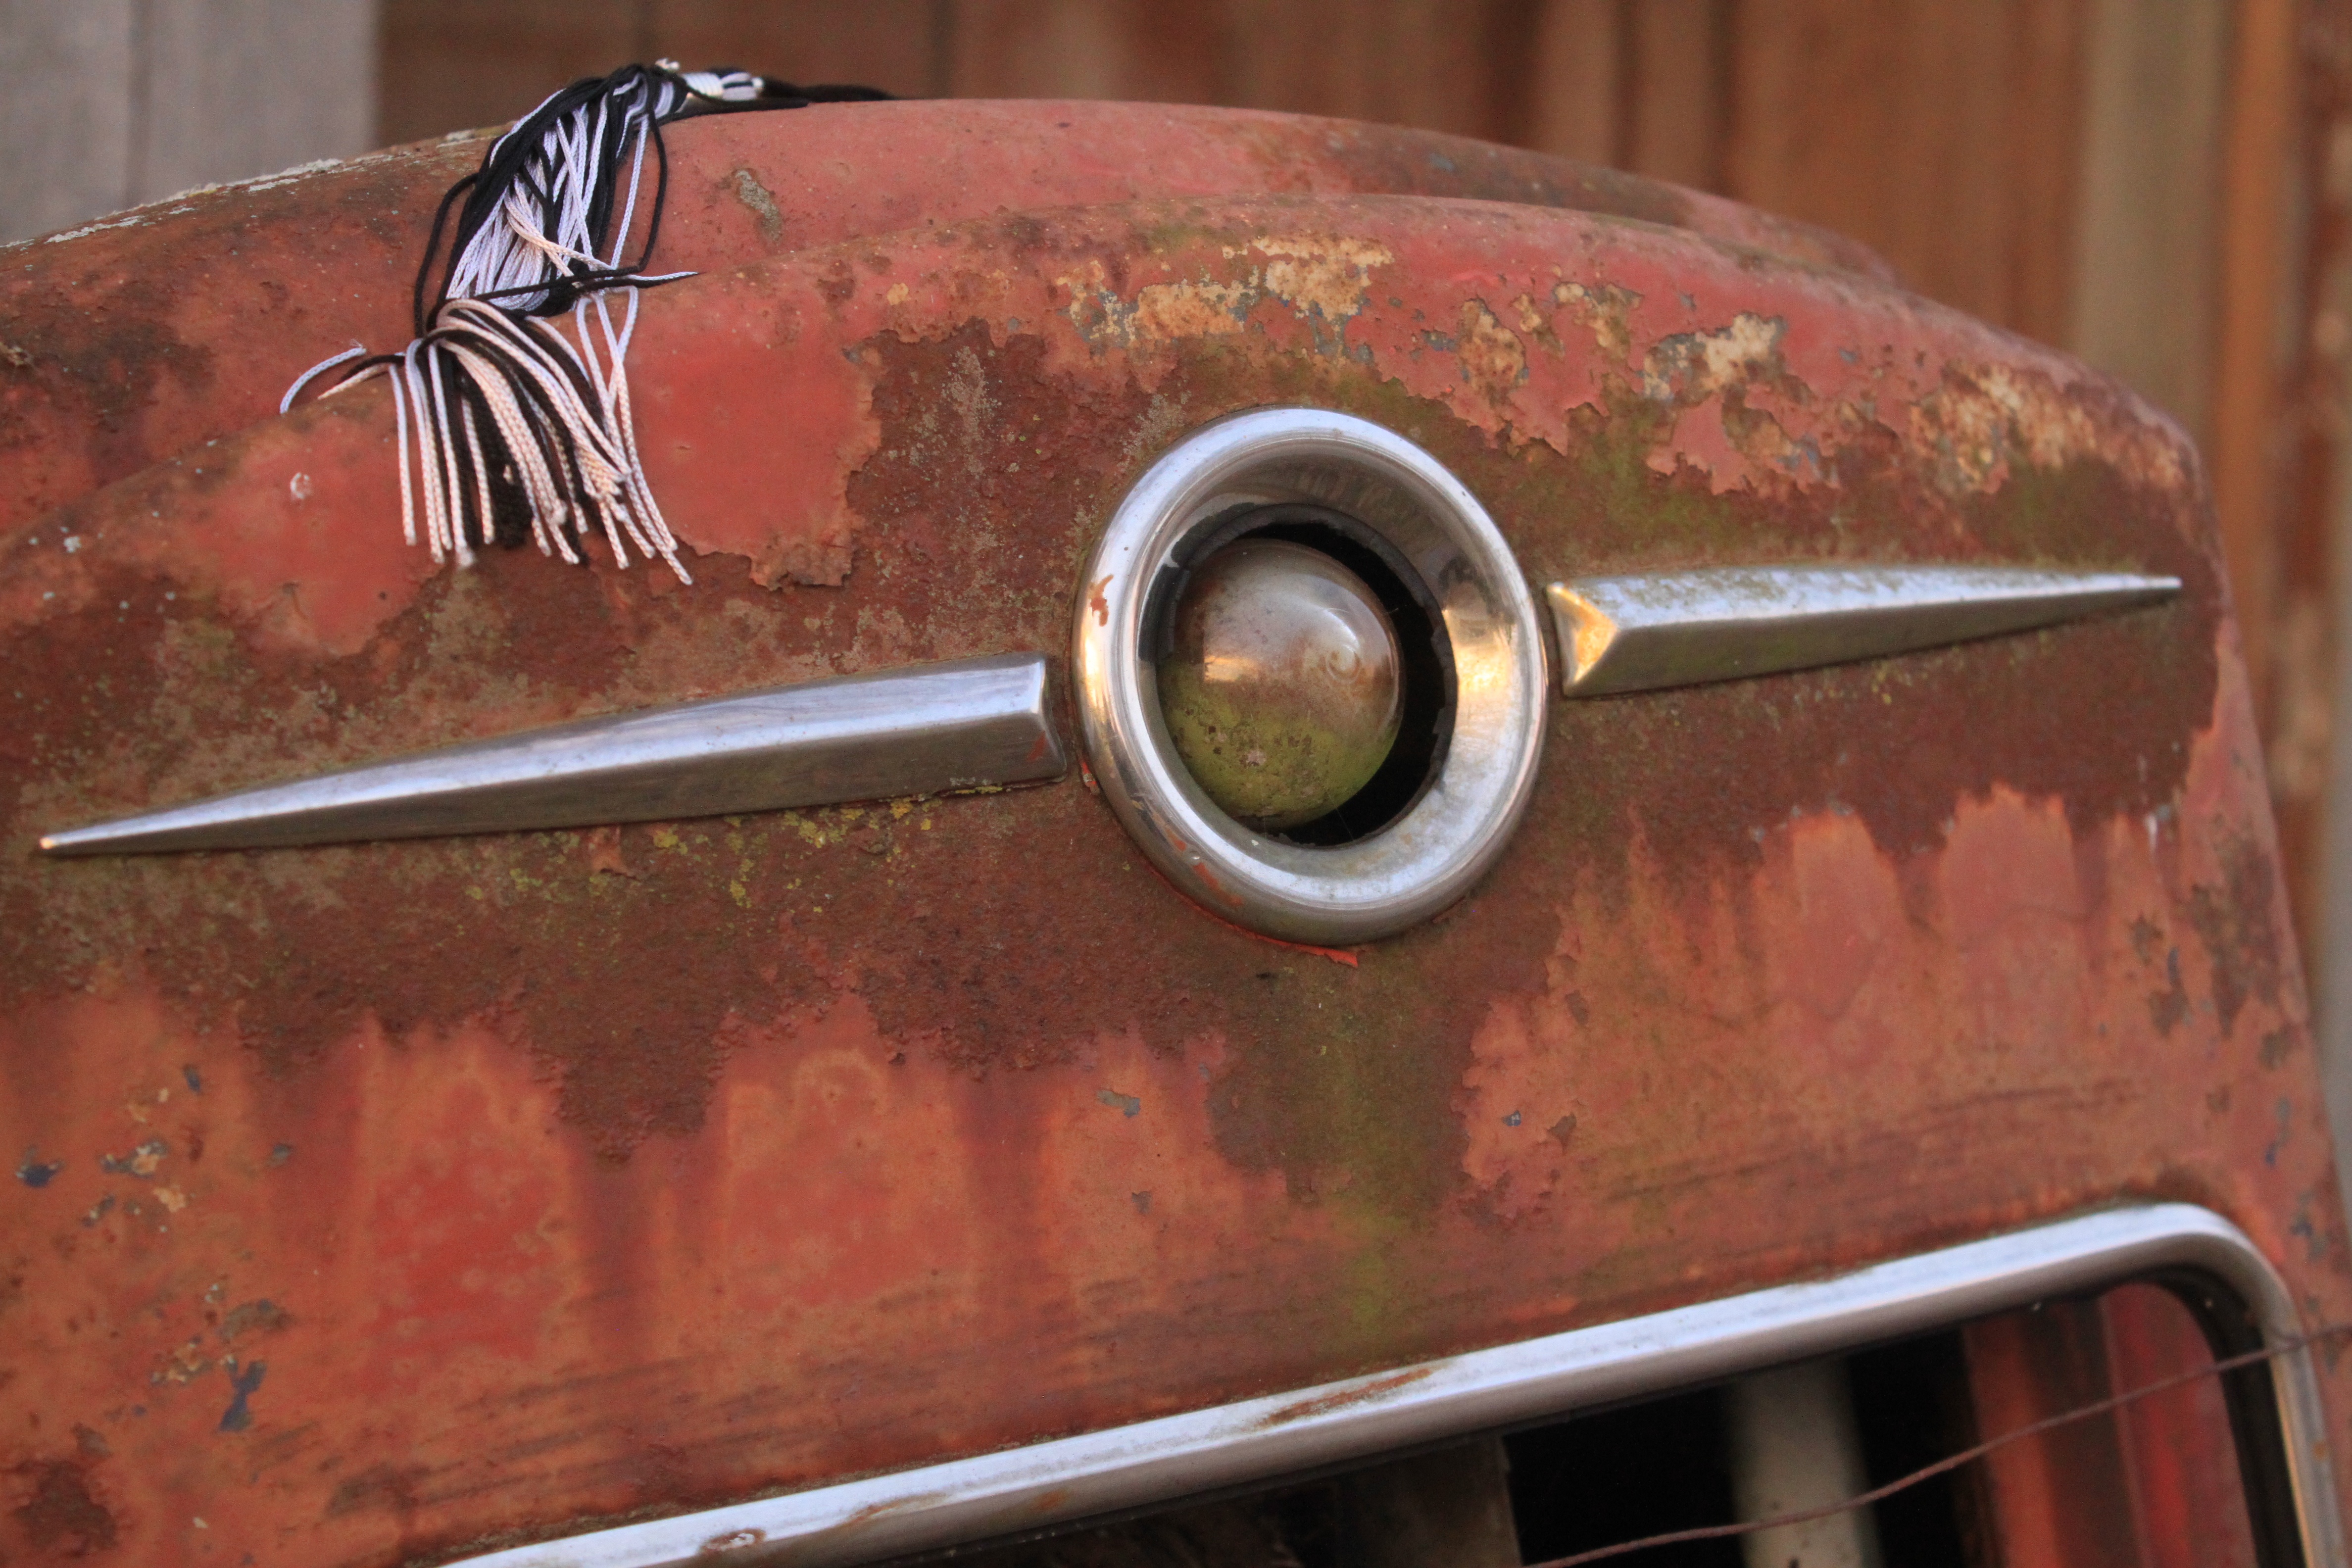
wood, car, wheel, rust, red, vehicle, vintage car, iron, classic, automotive exterior